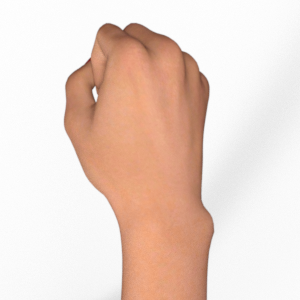
Label: rock